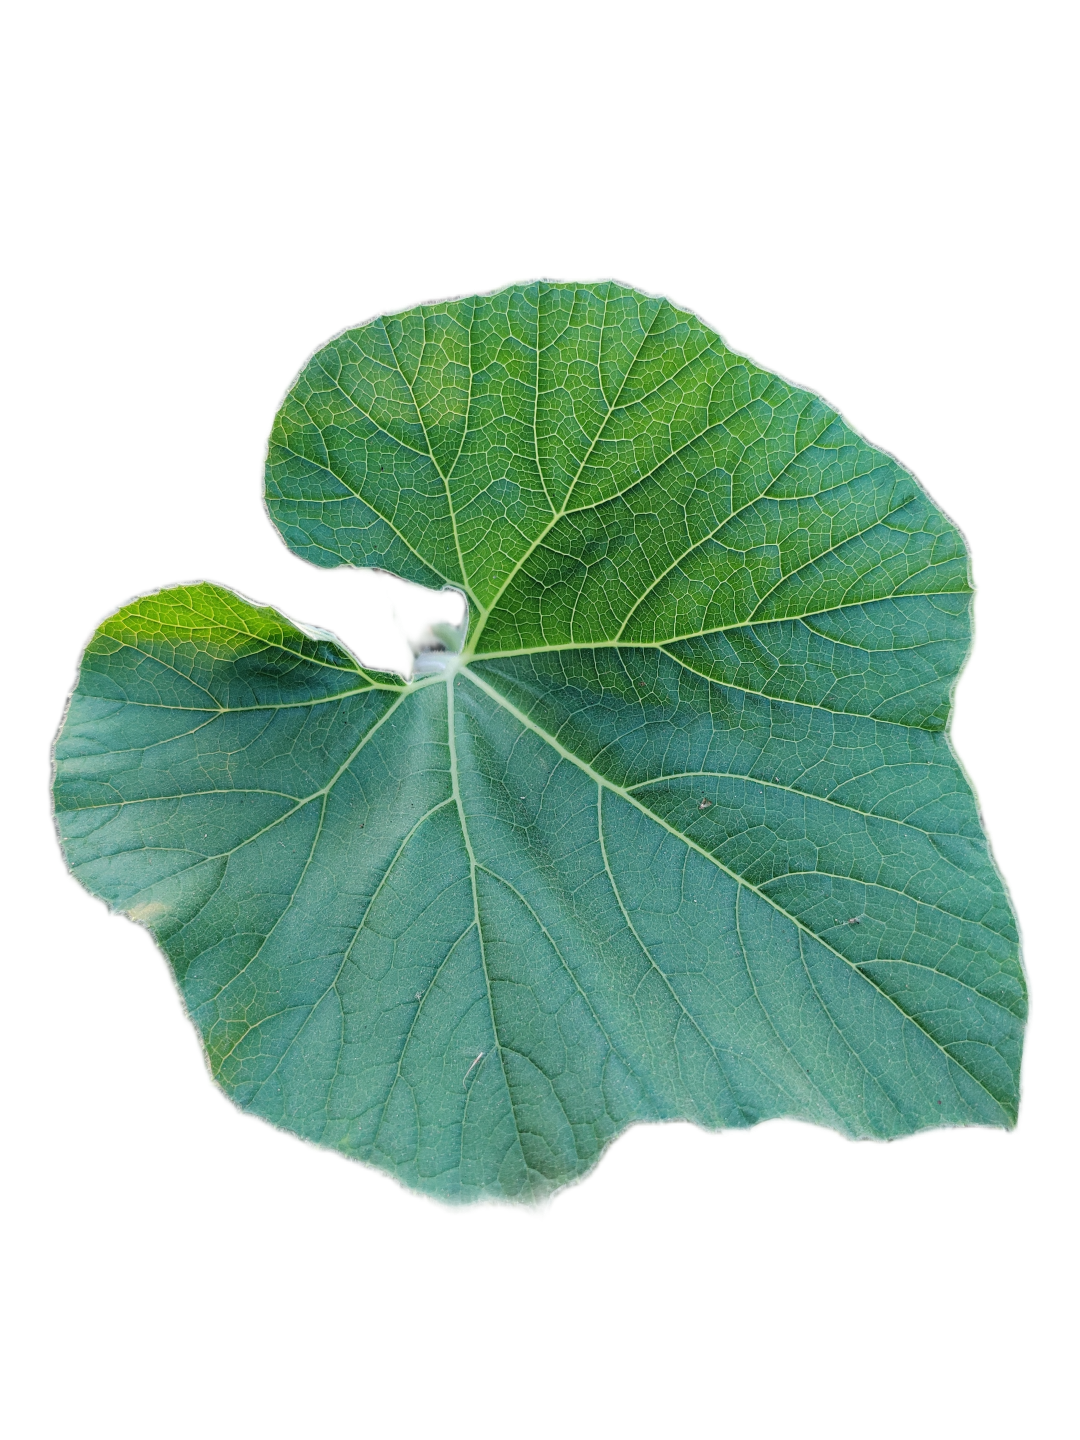
Crop: Bottle Gourd
Label: Healthy